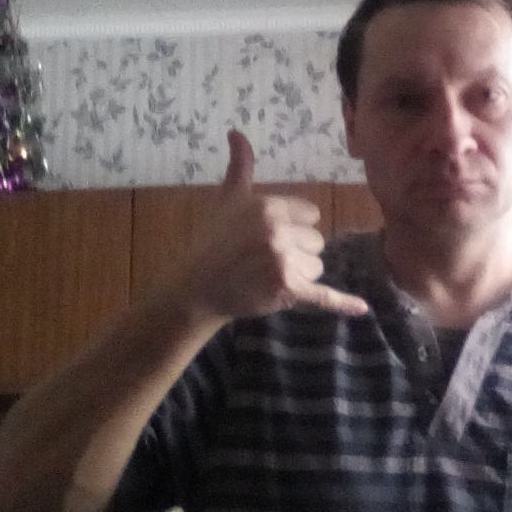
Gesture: call